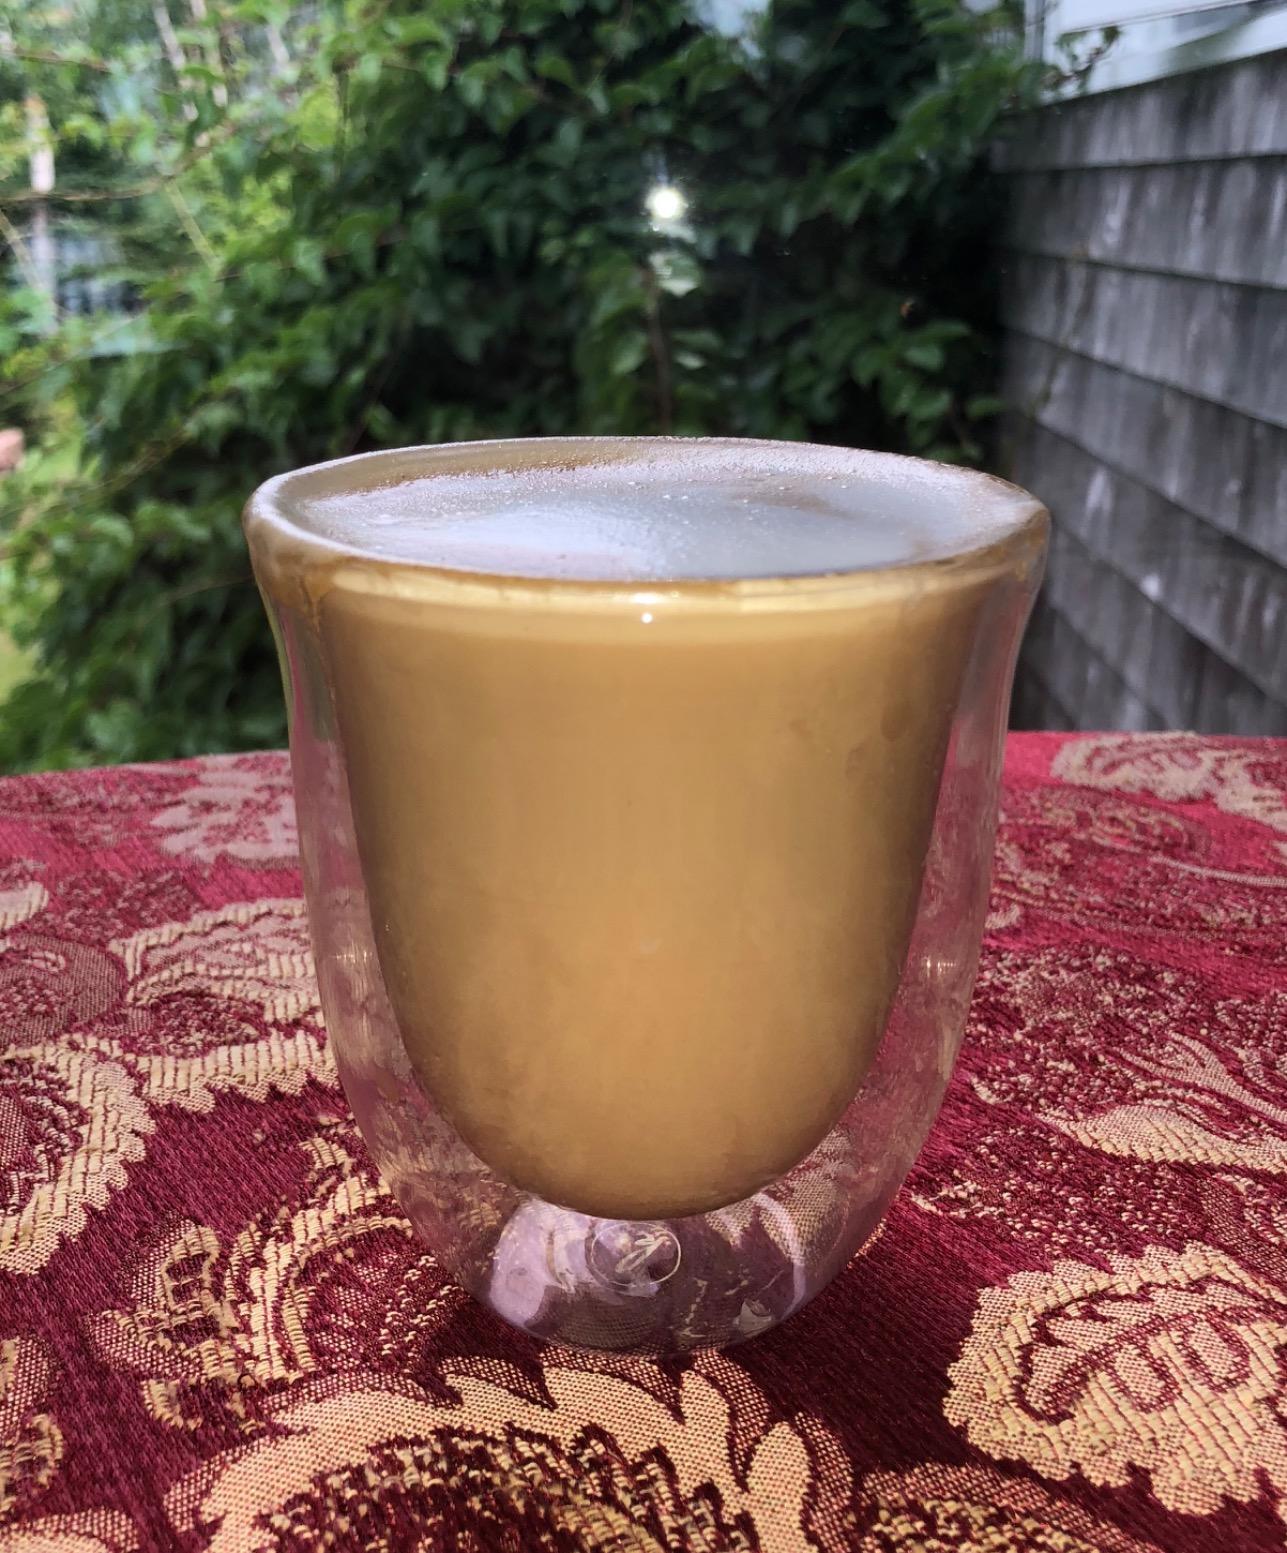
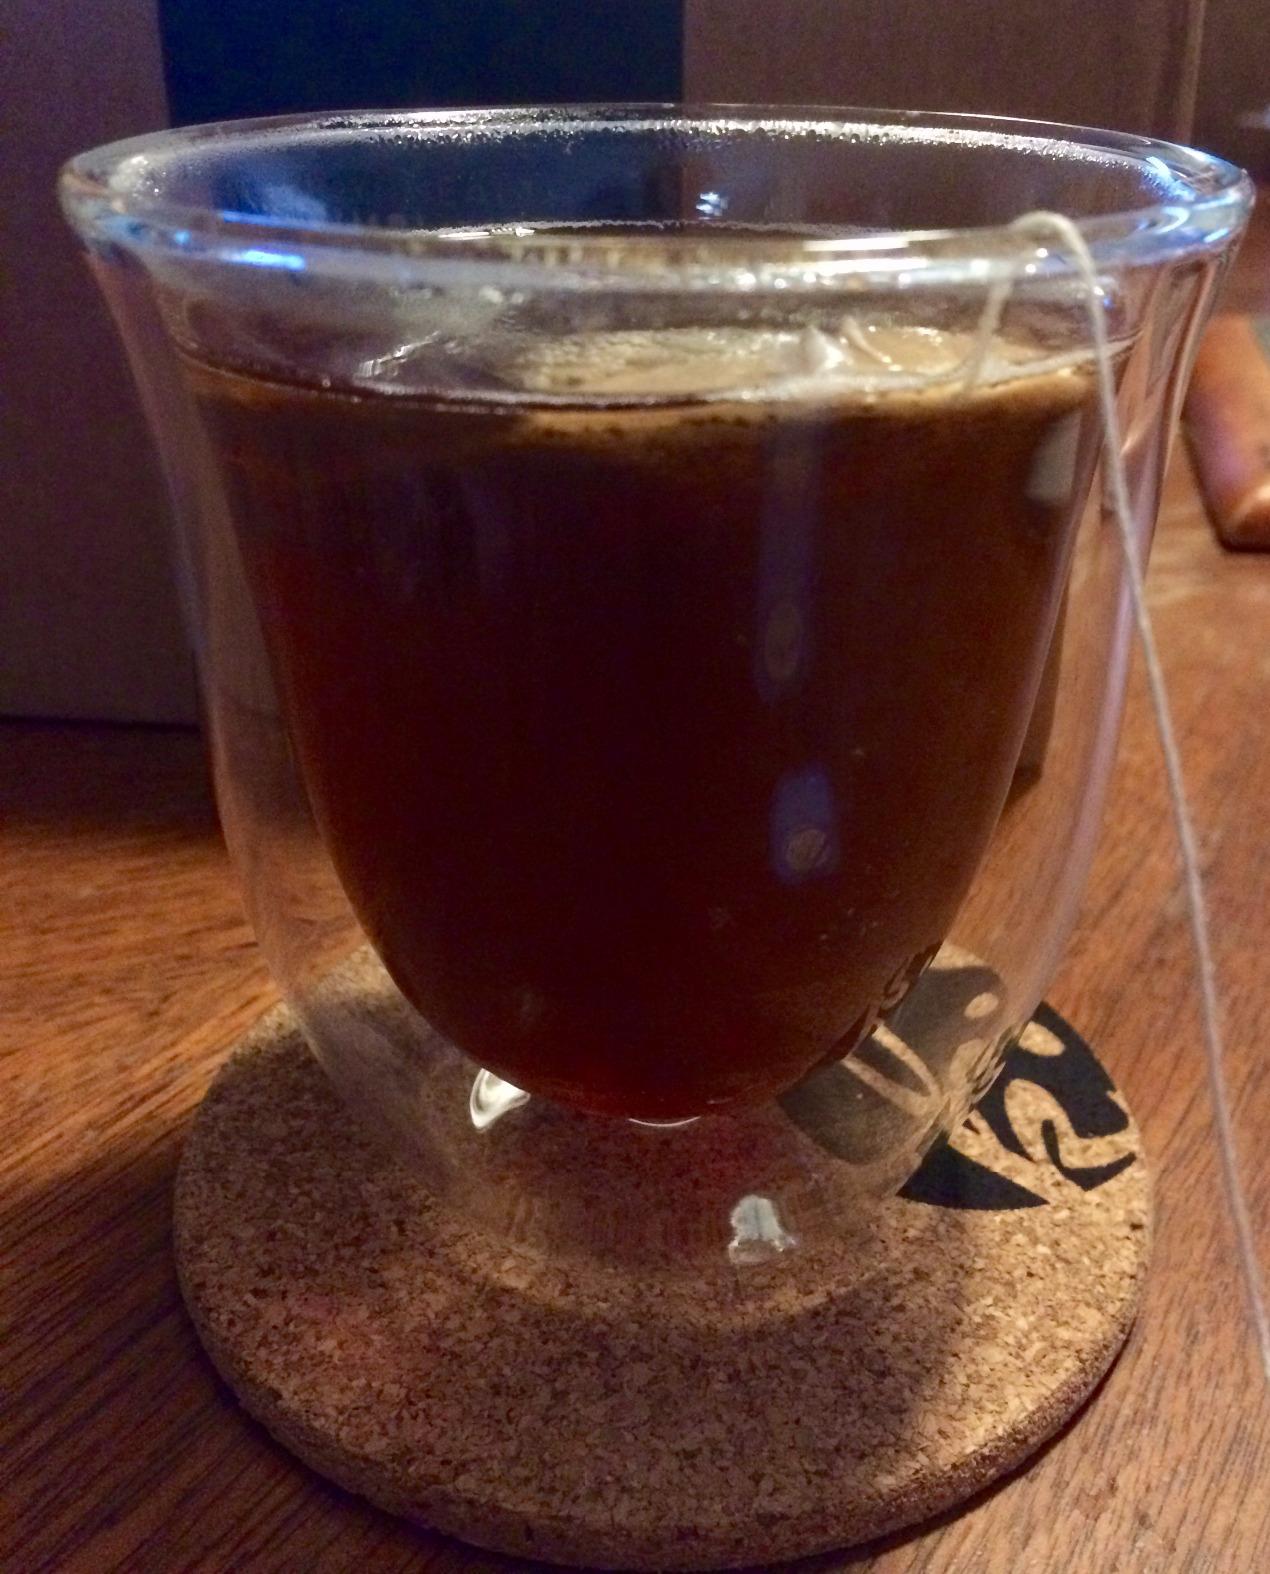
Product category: items_mug
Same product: yes